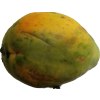
Label: papaya